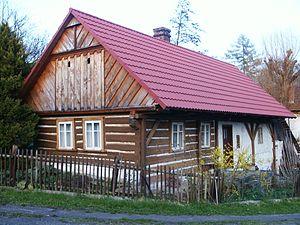
Dolní Lochov est une commune du district de Jičín, dans la région de Hradec Králové, en République tchèque. Sa population s'élevait à 49 habitants en 2017.